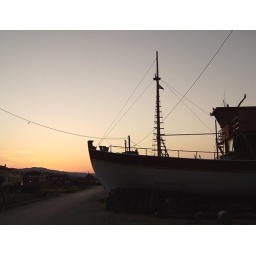
A ship in the street